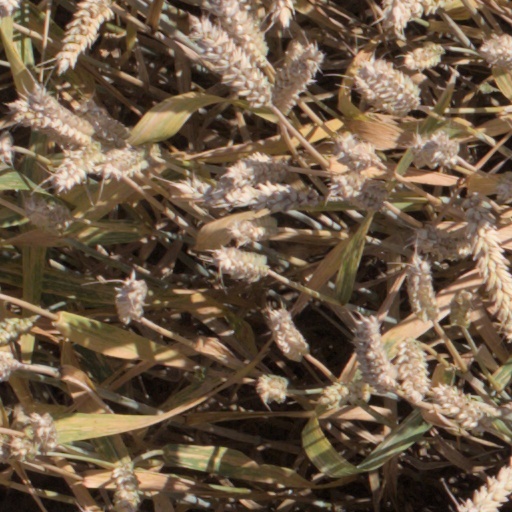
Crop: wheat